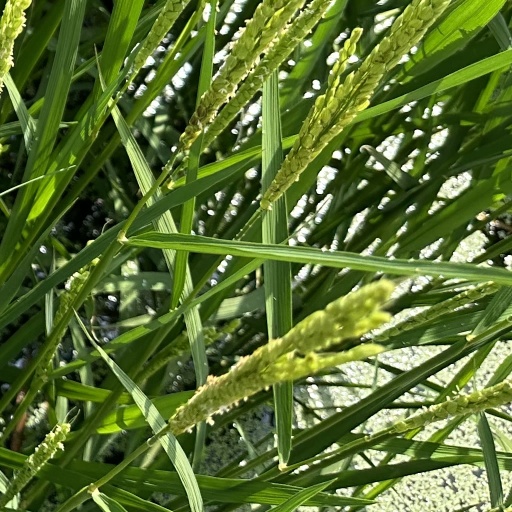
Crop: rice